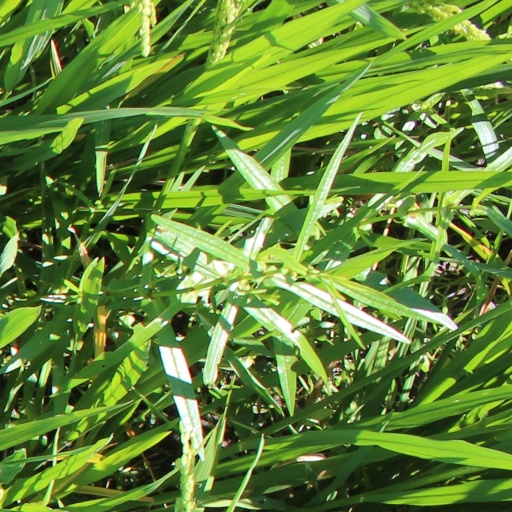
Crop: rice